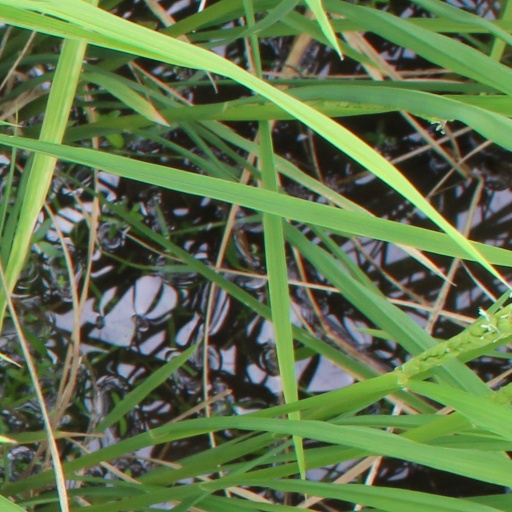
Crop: rice